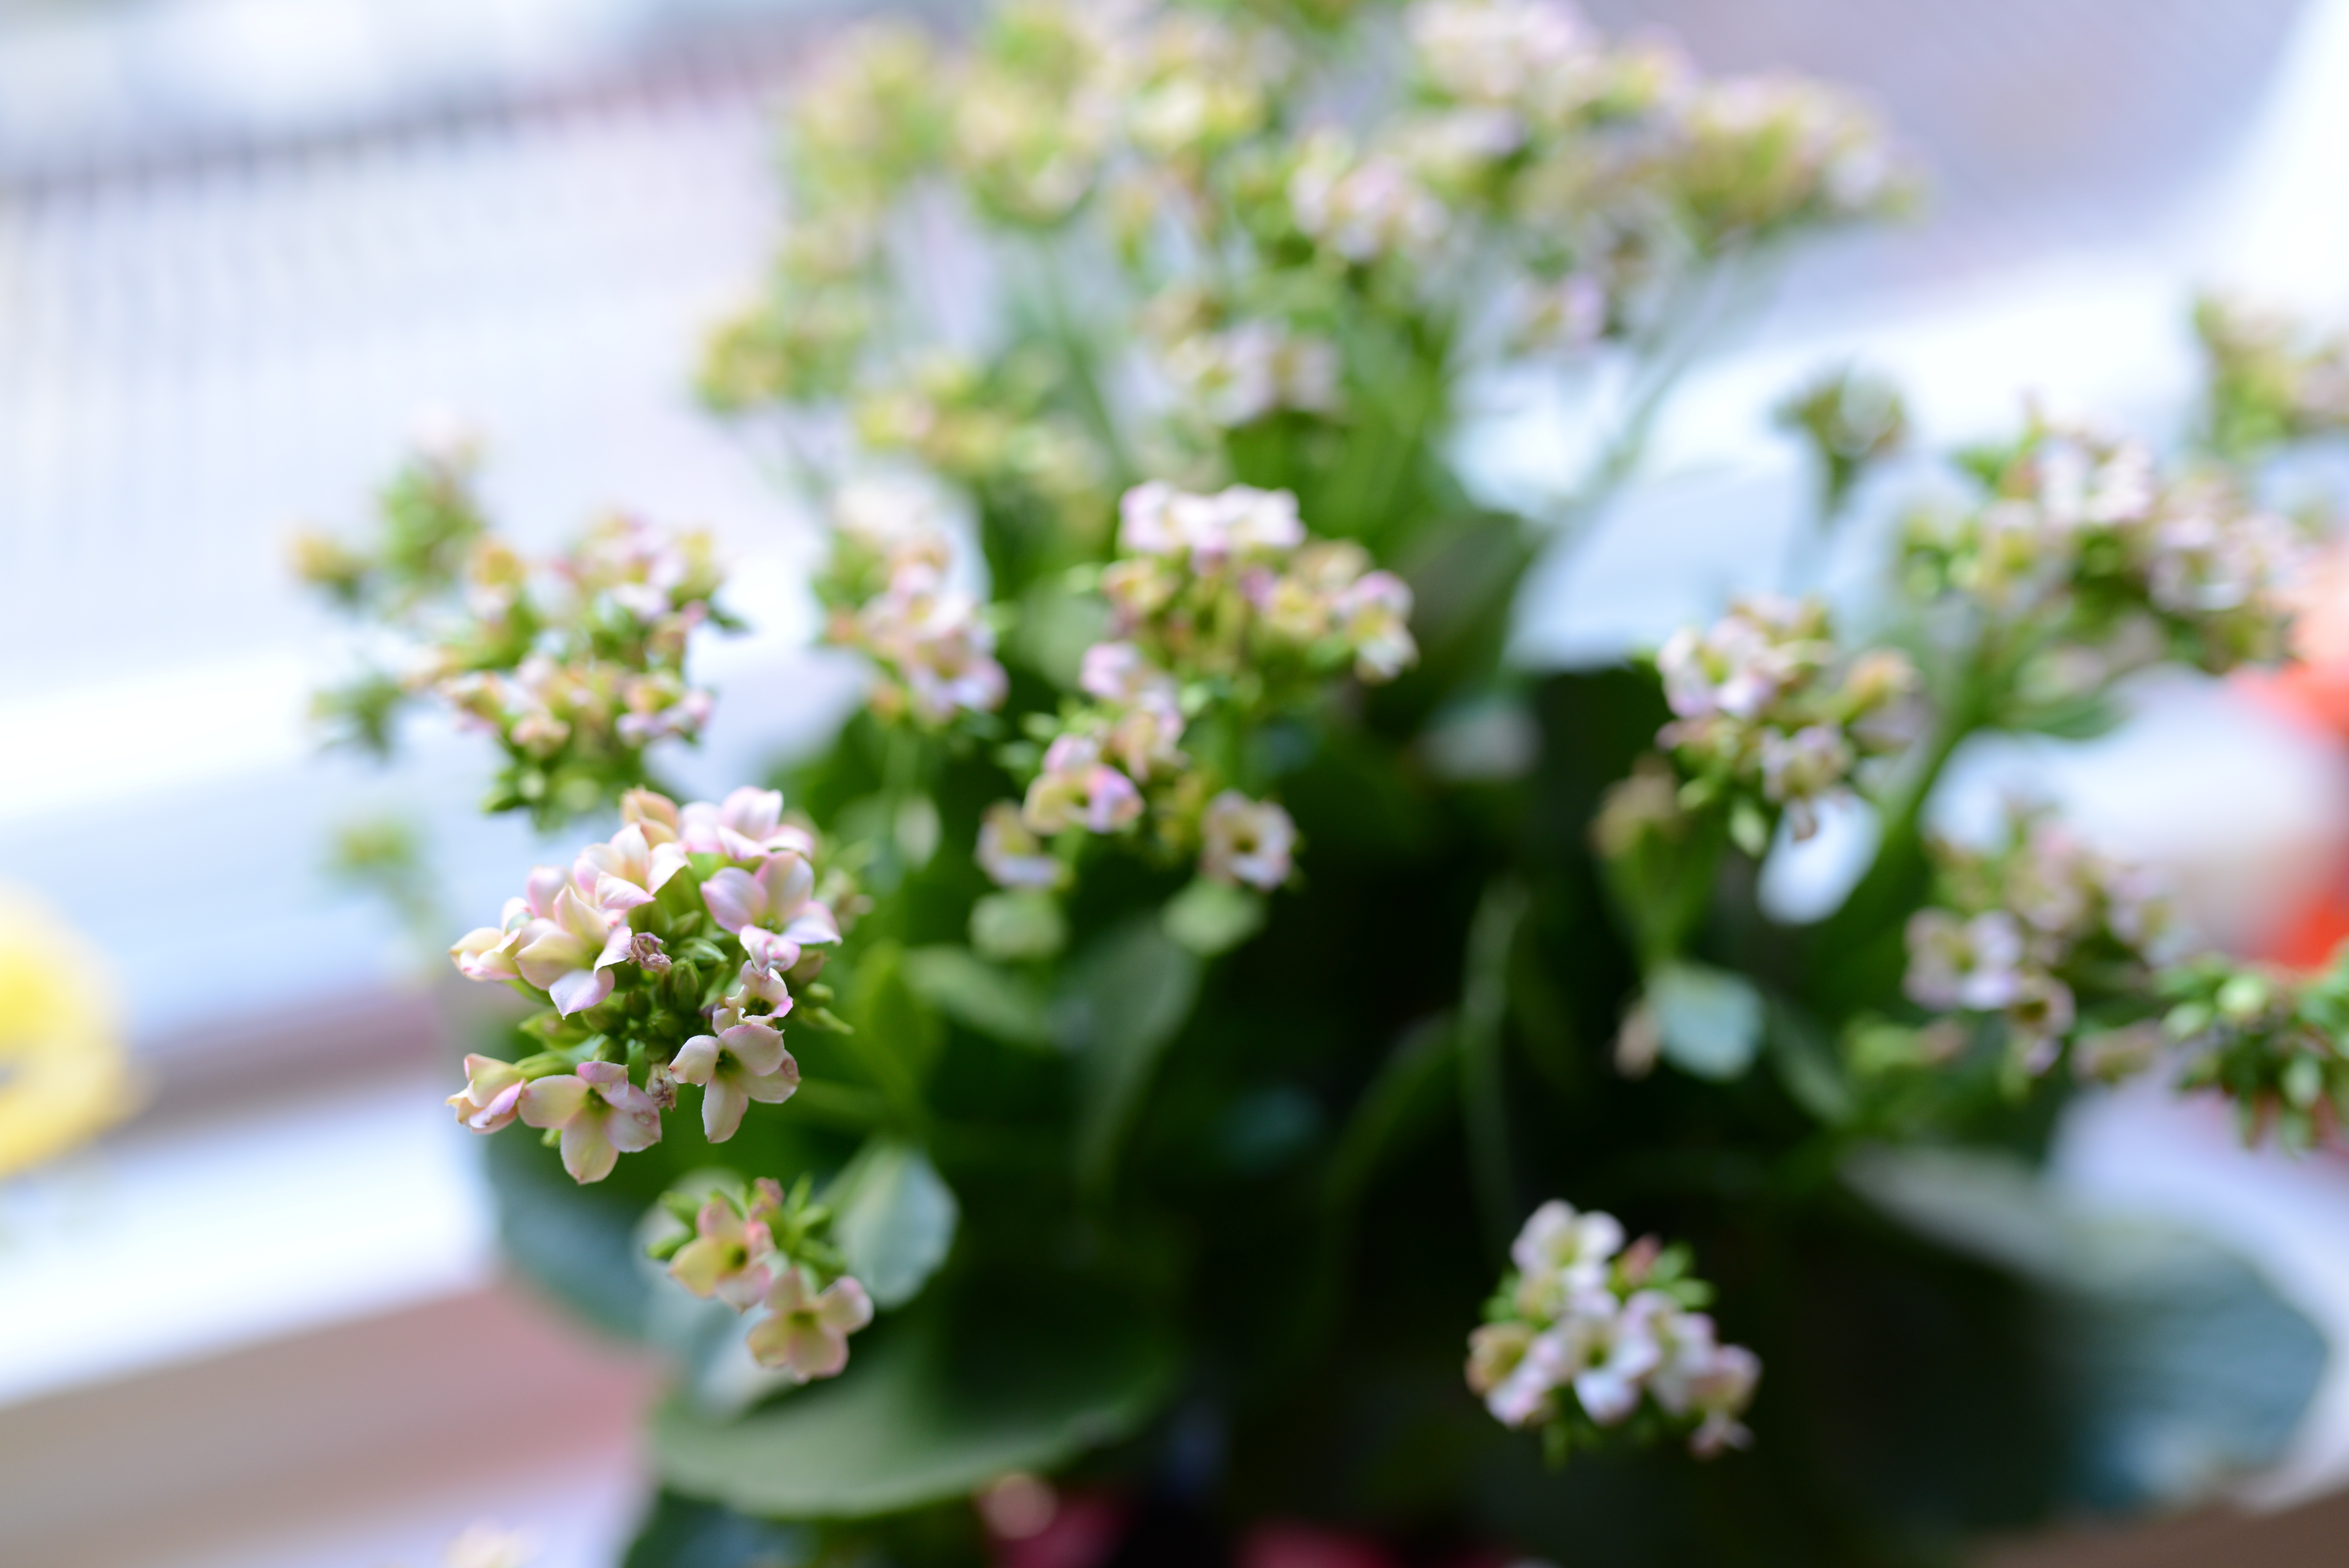
blossom, plant, flower, green, herb, flora, hydrangea, floristry, flowering plant, flower bouquet, hydrangeaceae, floral design, land plant, flower arranging